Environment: real
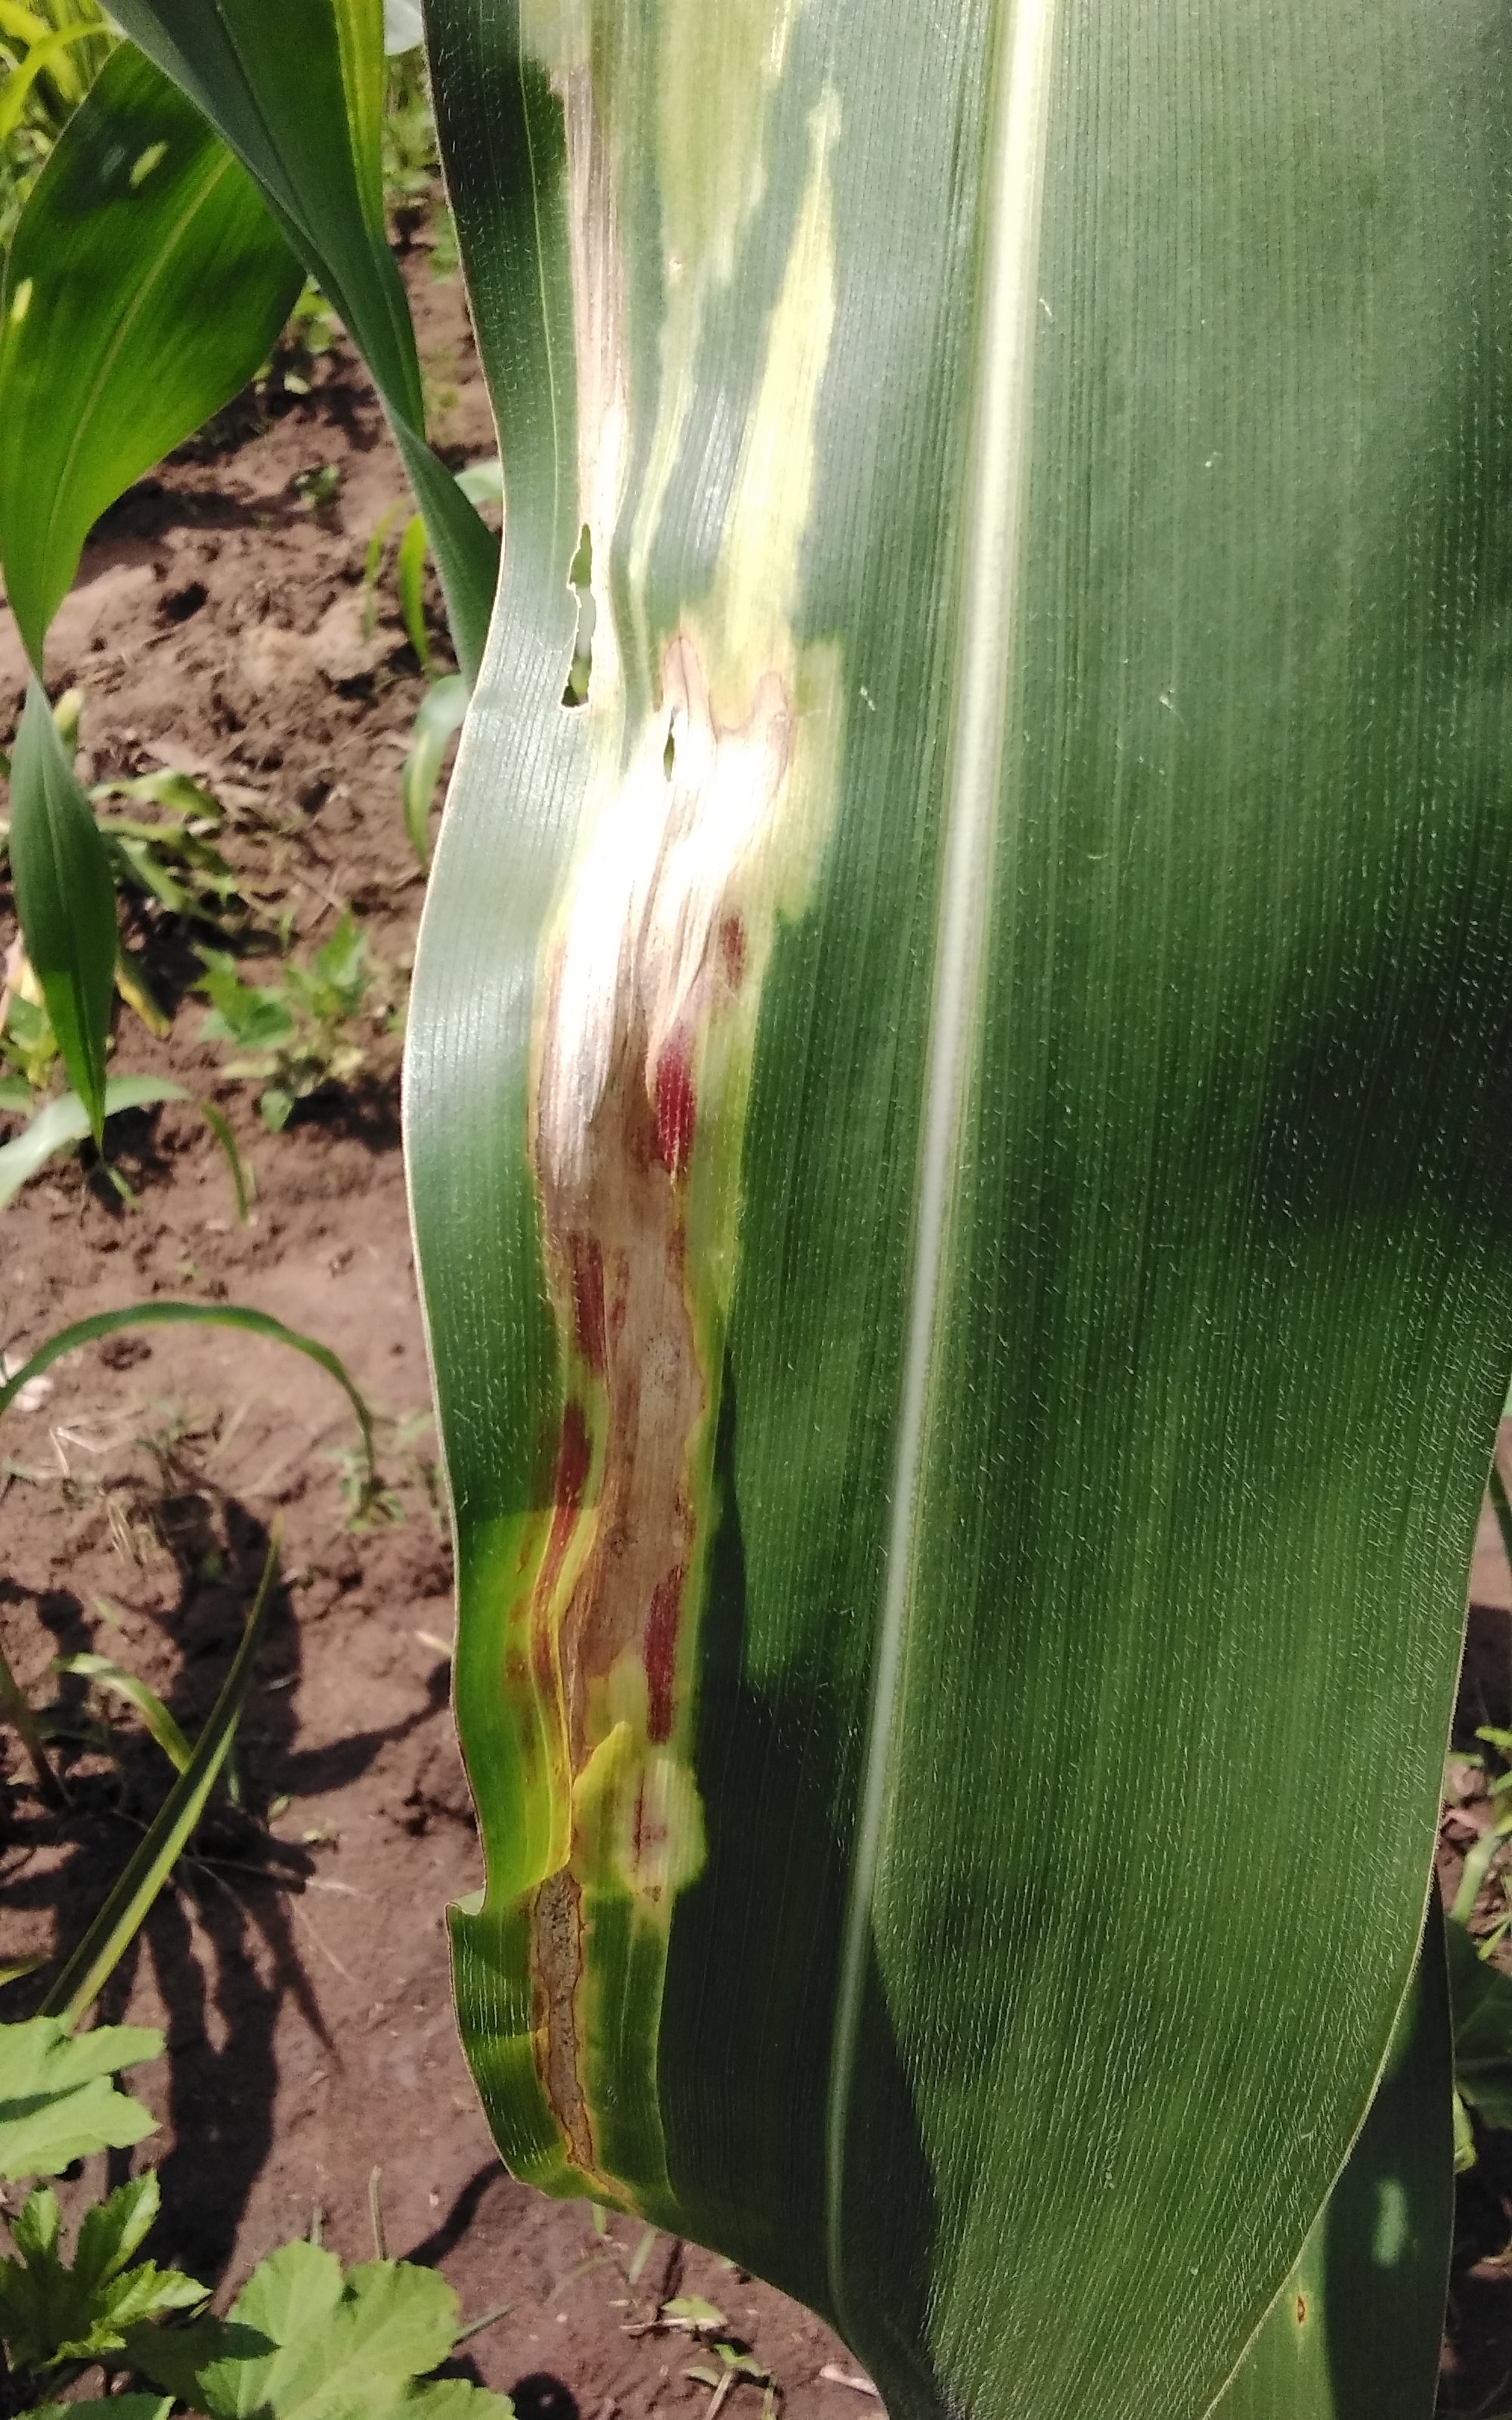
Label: northern_corn_leaf_blight